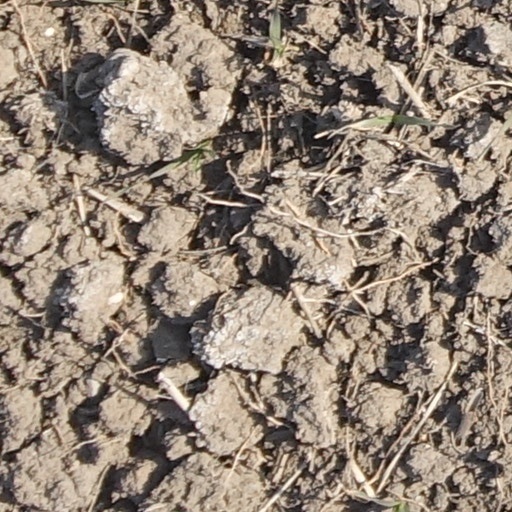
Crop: wheat